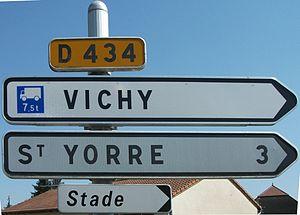
Panneaux de la route départementale 434 à La Poivrière (commune de Saint-Sylvestre-Pragoulin, Puy-de-Dôme, Auvergne, France). Retouche avec GIMP (perspective, matrice de transformation {0.9012, 0.10052, 58
En signalisation routière française, les symboles sont des pictogrammes associés ou non à des mentions, utilisés pour identifier un échangeur, pour présignaler une direction interdite à une catégorie de véhicules, pour indiquer une direction conseillée à une catégorie de véhicules et pour caractériser un itinéraire.
En signalisation de direction, le panneau de position indique les pôles desservis dans la direction considérée. Il est implanté de telle sorte que l’usager effectue sa manœuvre avant ce panneau.